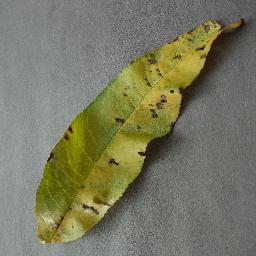
Label: Peach___Bacterial_spot